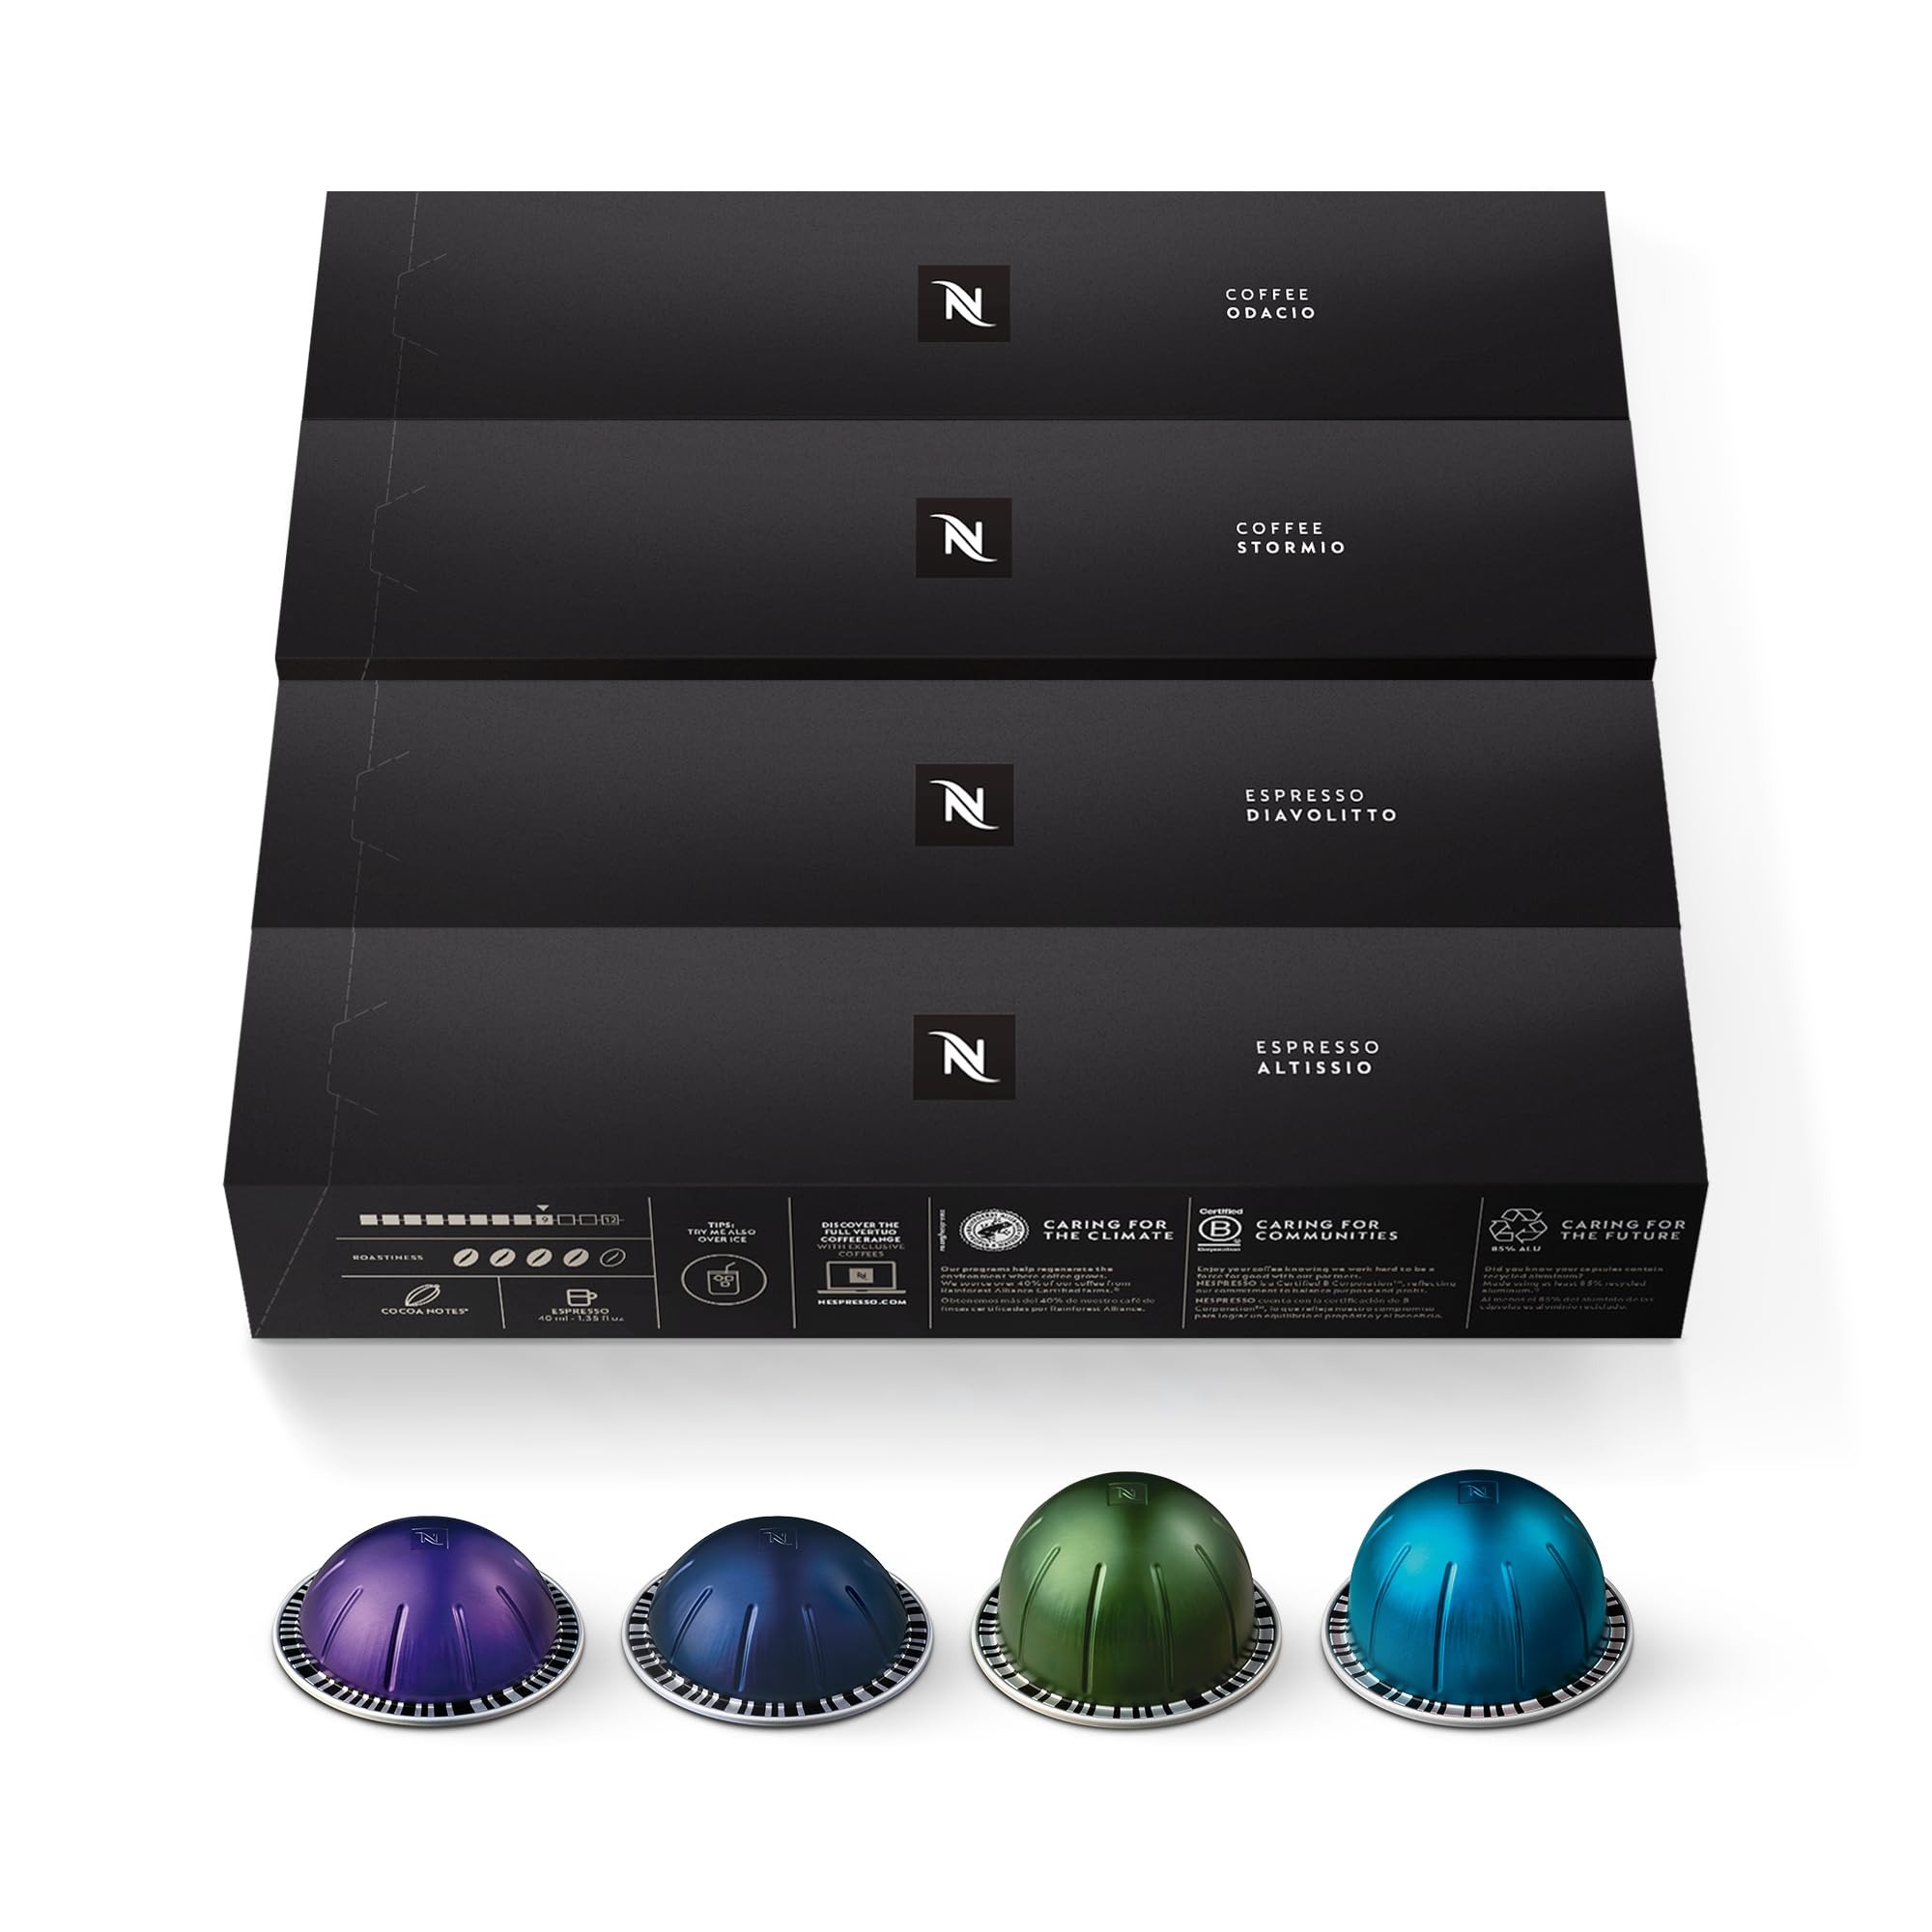
Item Name: Nespresso Capsules Vertuo, Intense Variety Pack, Dark Roast Coffee, 40-Count Coffee & Espresso Pods, Brews 7.8oz. and 1.35oz.
Bullet Point 1: 40 count variety pack of Nespresso VertuoLine coffee pods in 4 intense, dark roast blends - Odacio, Stormio, Diavollitto & Altissio
Bullet Point 2: Odacio has an intensity of 7 with bold, lively flavor notes from Central & South American Arabica beans
Bullet Point 3: Stormio has an intensity of 8 with a rich, strong blend using 100% Arabica beans from Central America
Bullet Point 4: Diavollitto has a powerful intensity of 11, fusing South American Arabica & Central American Robusta beans
Bullet Point 5: Altissio is a full-bodied blend with an intensity of 9, combining Arabica & Robusta beans from South America
Value: 40.0
Unit: Count

Price: 65.725